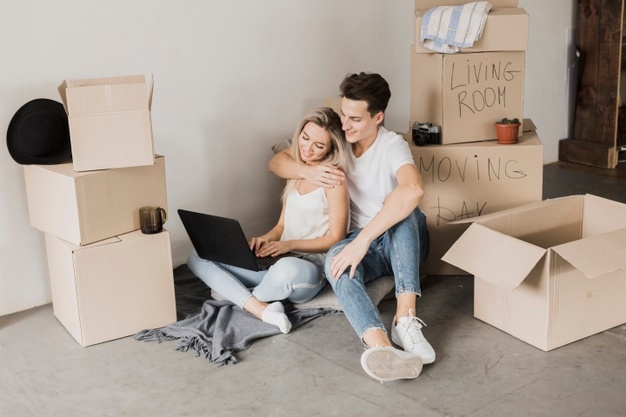
Label: cardboard